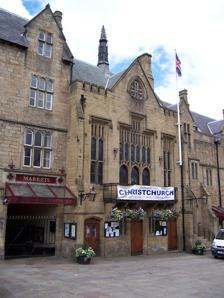
Building: Durham Town Hall
Country: United Kingdom
Year built: 1665
For the building in New Durham, New Hampshire, see New Durham Town Hall . For the building in Durham, Maine, see Union Church (Durham, Maine) . Municipal building in Durham, County Durham, England Durham Town Hall Durham Town Hall Location Market Place, Durham Coordinates 54°46′38″N 1°34′33″W / 54.7773°N 1.5757°W / 54.7773; -1.5757 Built 1665; extended 1851 Architect Philip Charles Hardwick Architectural style(s) Perpendicular style Listed Building – Grade II* Designated 19 February 1970 Reference no. 1160184 Shown in County Durham Durham Town Hall is a municipal building in the Market Place, Durham , England. It is a Grade II* listed building . History The Great Hall The current complex replaced an earlier timber guildhall on the site which was built in 1356 and replaced by a stone structure commissioned by Bishop Cuthbert Tunstall in 1535. The earliest part of the current facility is the guildhall which was commissioned by Bishop John Cosin and dates back to 1665. The town hall was extended in 1752, when George Bowes, the mayor, commissioned extensive alterations to the mayor's parlor. The facade of the town hall was completely refaced in 1754. John Fenwick , a leading abolitionist , spoke at an emancipation meeting held in the hall in 1826. The complex was extended to the west, i.e. the rear of the guildhall, to create a town hall, which was designed by Philip Charles Hardwick in the Perpendicular style , in 1851. The Great Hall inside the complex is  72 feet (22 m) long, is richly panelled and has a hammerbeam roof which is 56 feet (17 m) high. The walls of the Great Hall are lined with wooden plaques commemorating some of freemen of the City of Durham including the footballer Sir Bobby Robson , the writer Bill Bryson and the cleric Archbishop Desmond Tutu . The complex also includes the council chamber which was the meeting place of the municipal borough of Durham and Framwelgate until 1974 and then of Durham District until it was dissolved in 2009; it remains the meeting place of the mayor and aldermen of Durham, who are now appointed by charter trustees . The adjoining indoor markets, which were built around and underneath the town hall complex, opened on 18 December 1852. Further alterations were made in 2008 including a new public entrance, disabled access and fire protection throughout the complex installed at a cost of £0.8 million. The facility, which was opened to public viewing in November 2018, includes a case displaying some of the belongings of Józef Boruwłaski , a court dwarf known as "the Little Count" who wrote the "Memoirs of Count Boruwlask", an autobiography of his life. It also contains the original city charter, the city's civic sword and the pikes of the mayor's personal bodyguard. The scabbard of the civic sword is described as being "of purple velvet, the colour of the old palatine of Durham". References